Edmund Alexander Parkes

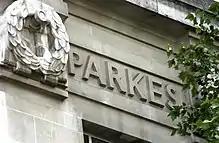
Edmund Parkes' name as it appears on the LSHTM Frieze

Parkes' name features on the Frieze of the London School of Hygiene & Tropical Medicine. Twenty-three names of public health and tropical medicine pioneers were chosen to feature on the School building in Keppel Street when it was constructed in 1926.